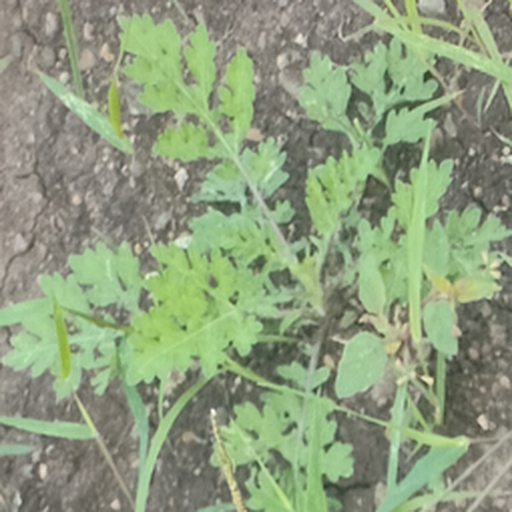
Weed species: Gajar_gavat_(Parthenium hysterophorus)